Pioneers, a Volunteer Network

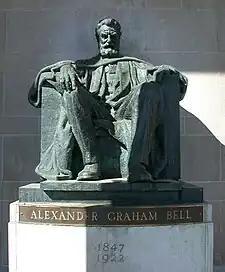
Bell statue dedicated by the Pioneers in 1949 at the Bell Telephone Building of Brantford. (Brantford Heritage Inventory, City of Brantford, Ontario)

Pioneers, a Volunteer Network, founded and more commonly known as the Telephone Pioneers of America, is a non-profit charitable organization based in Denver, Colorado in the United States. The association was organized in Boston in November 1911 by 246 pioneers active in the early days of telephony, including Alexander Graham Bell who received membership card No. 1. The first elected president was Theodore N. Vail, president of the American Telephone and Telegraph Company (AT&T).